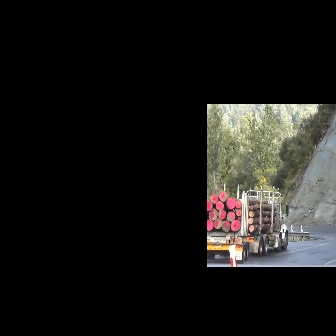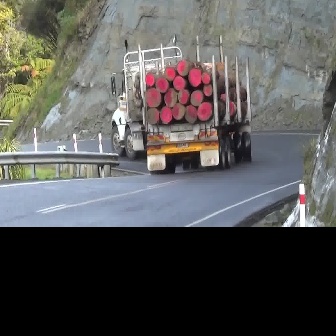
  Please identify the target specified by the bounding box [206,182,288,264] in the first image and locate it in the second image. Return the coordinates in [x_min,y_min,x_max,y_max] format.
Answer: [109,32,251,174]